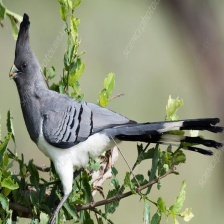
Species: GO AWAY BIRD
Scientific name: CORYTHAIXOIDES CONCOLOR